Toon Vandebosch

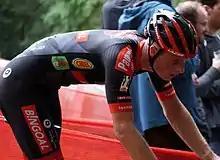
Vandebosch at the 2021 Rapencross in Lokeren

Toon Vandebosch (born 19 June 1999) is a Belgian cyclist, who currently rides for UCI Continental team for road races and Crelan–Corendon for cyclo-cross races.